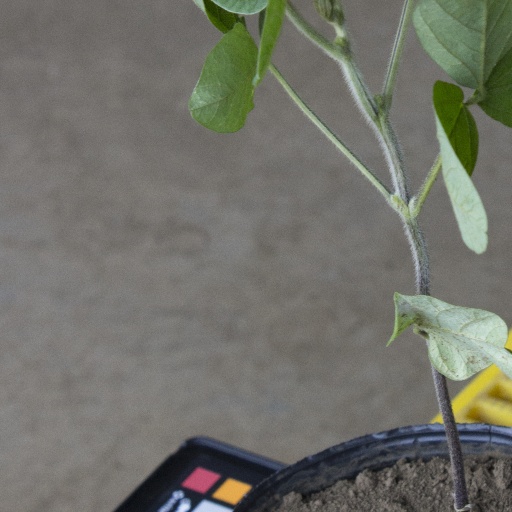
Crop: soybean